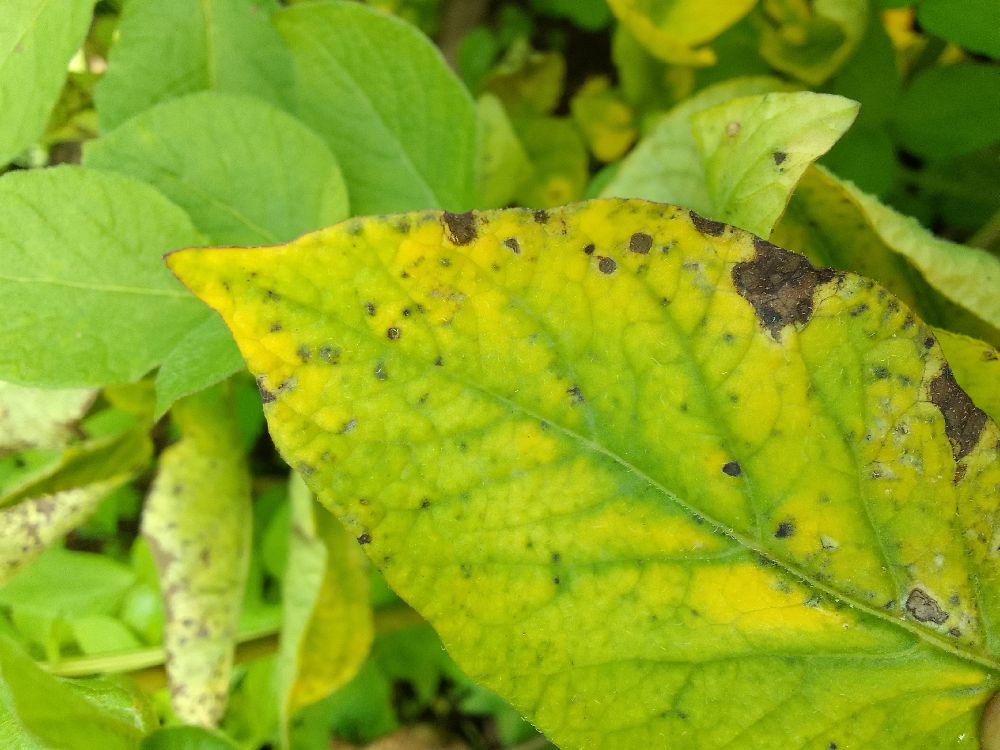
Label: Early blight